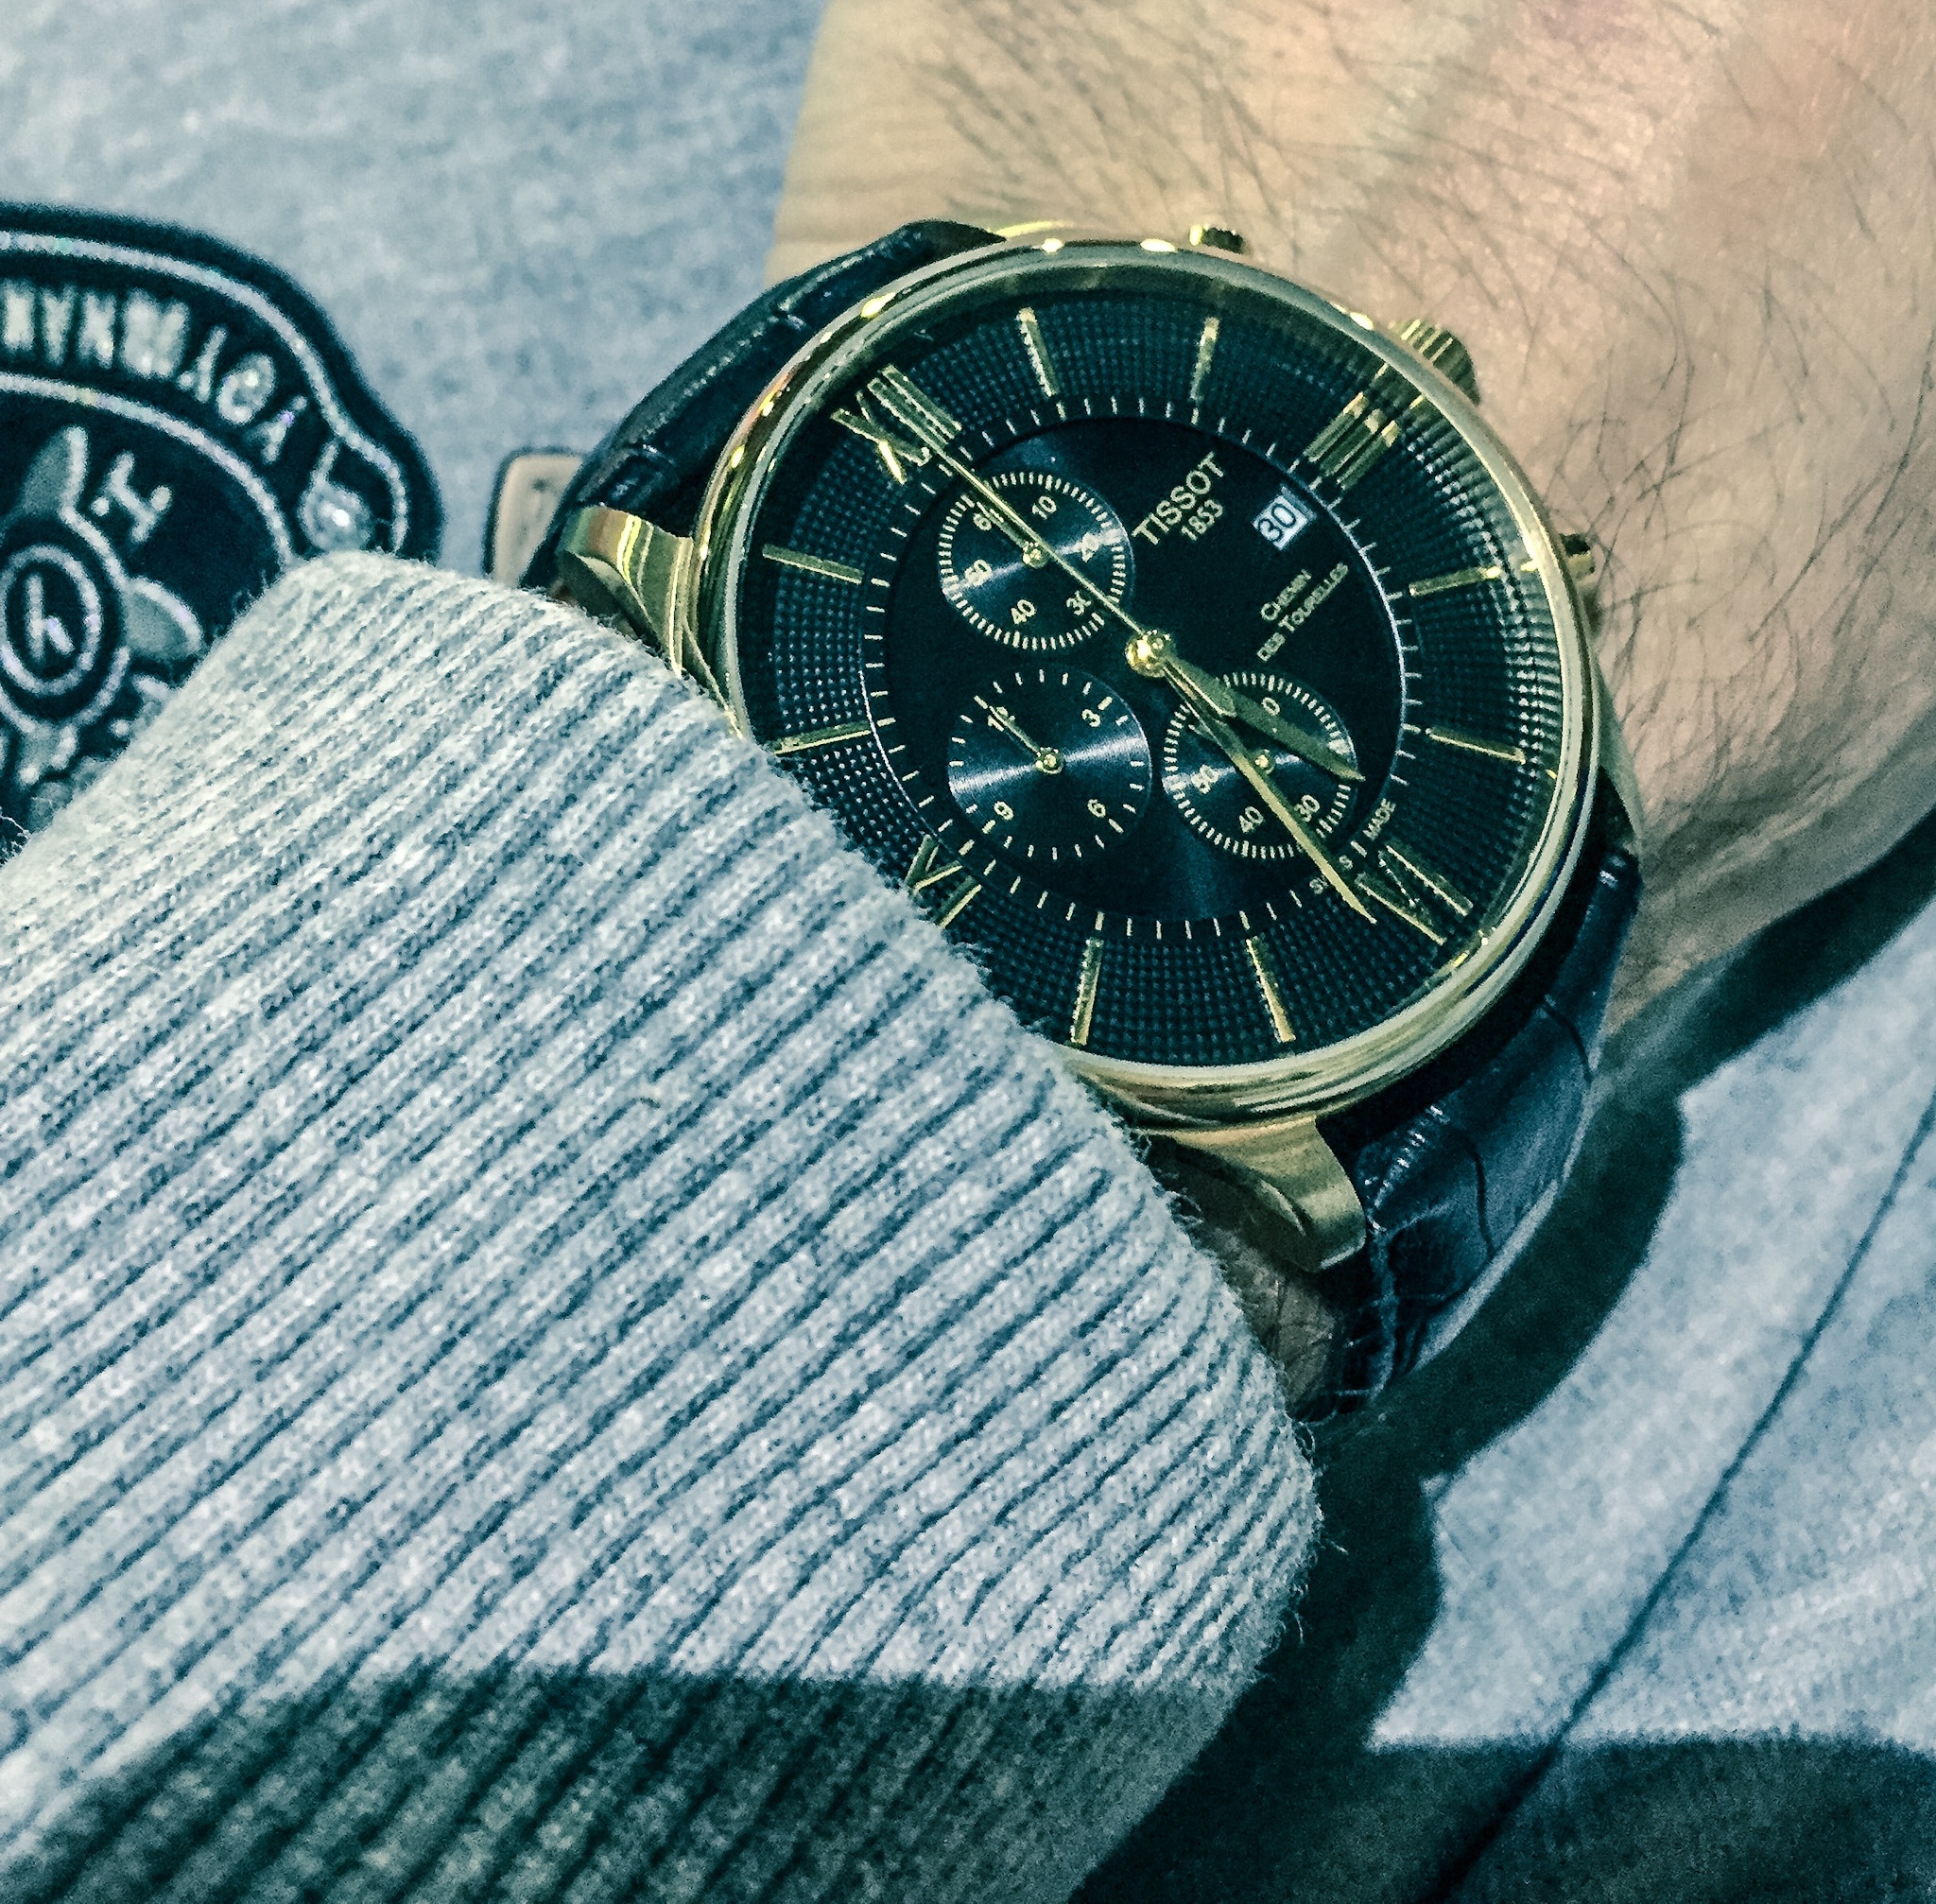
watch, hand, clock, time, male, pattern, green, blue, textile, luxury, expensive, strap, watches, fashion accessory, tissot